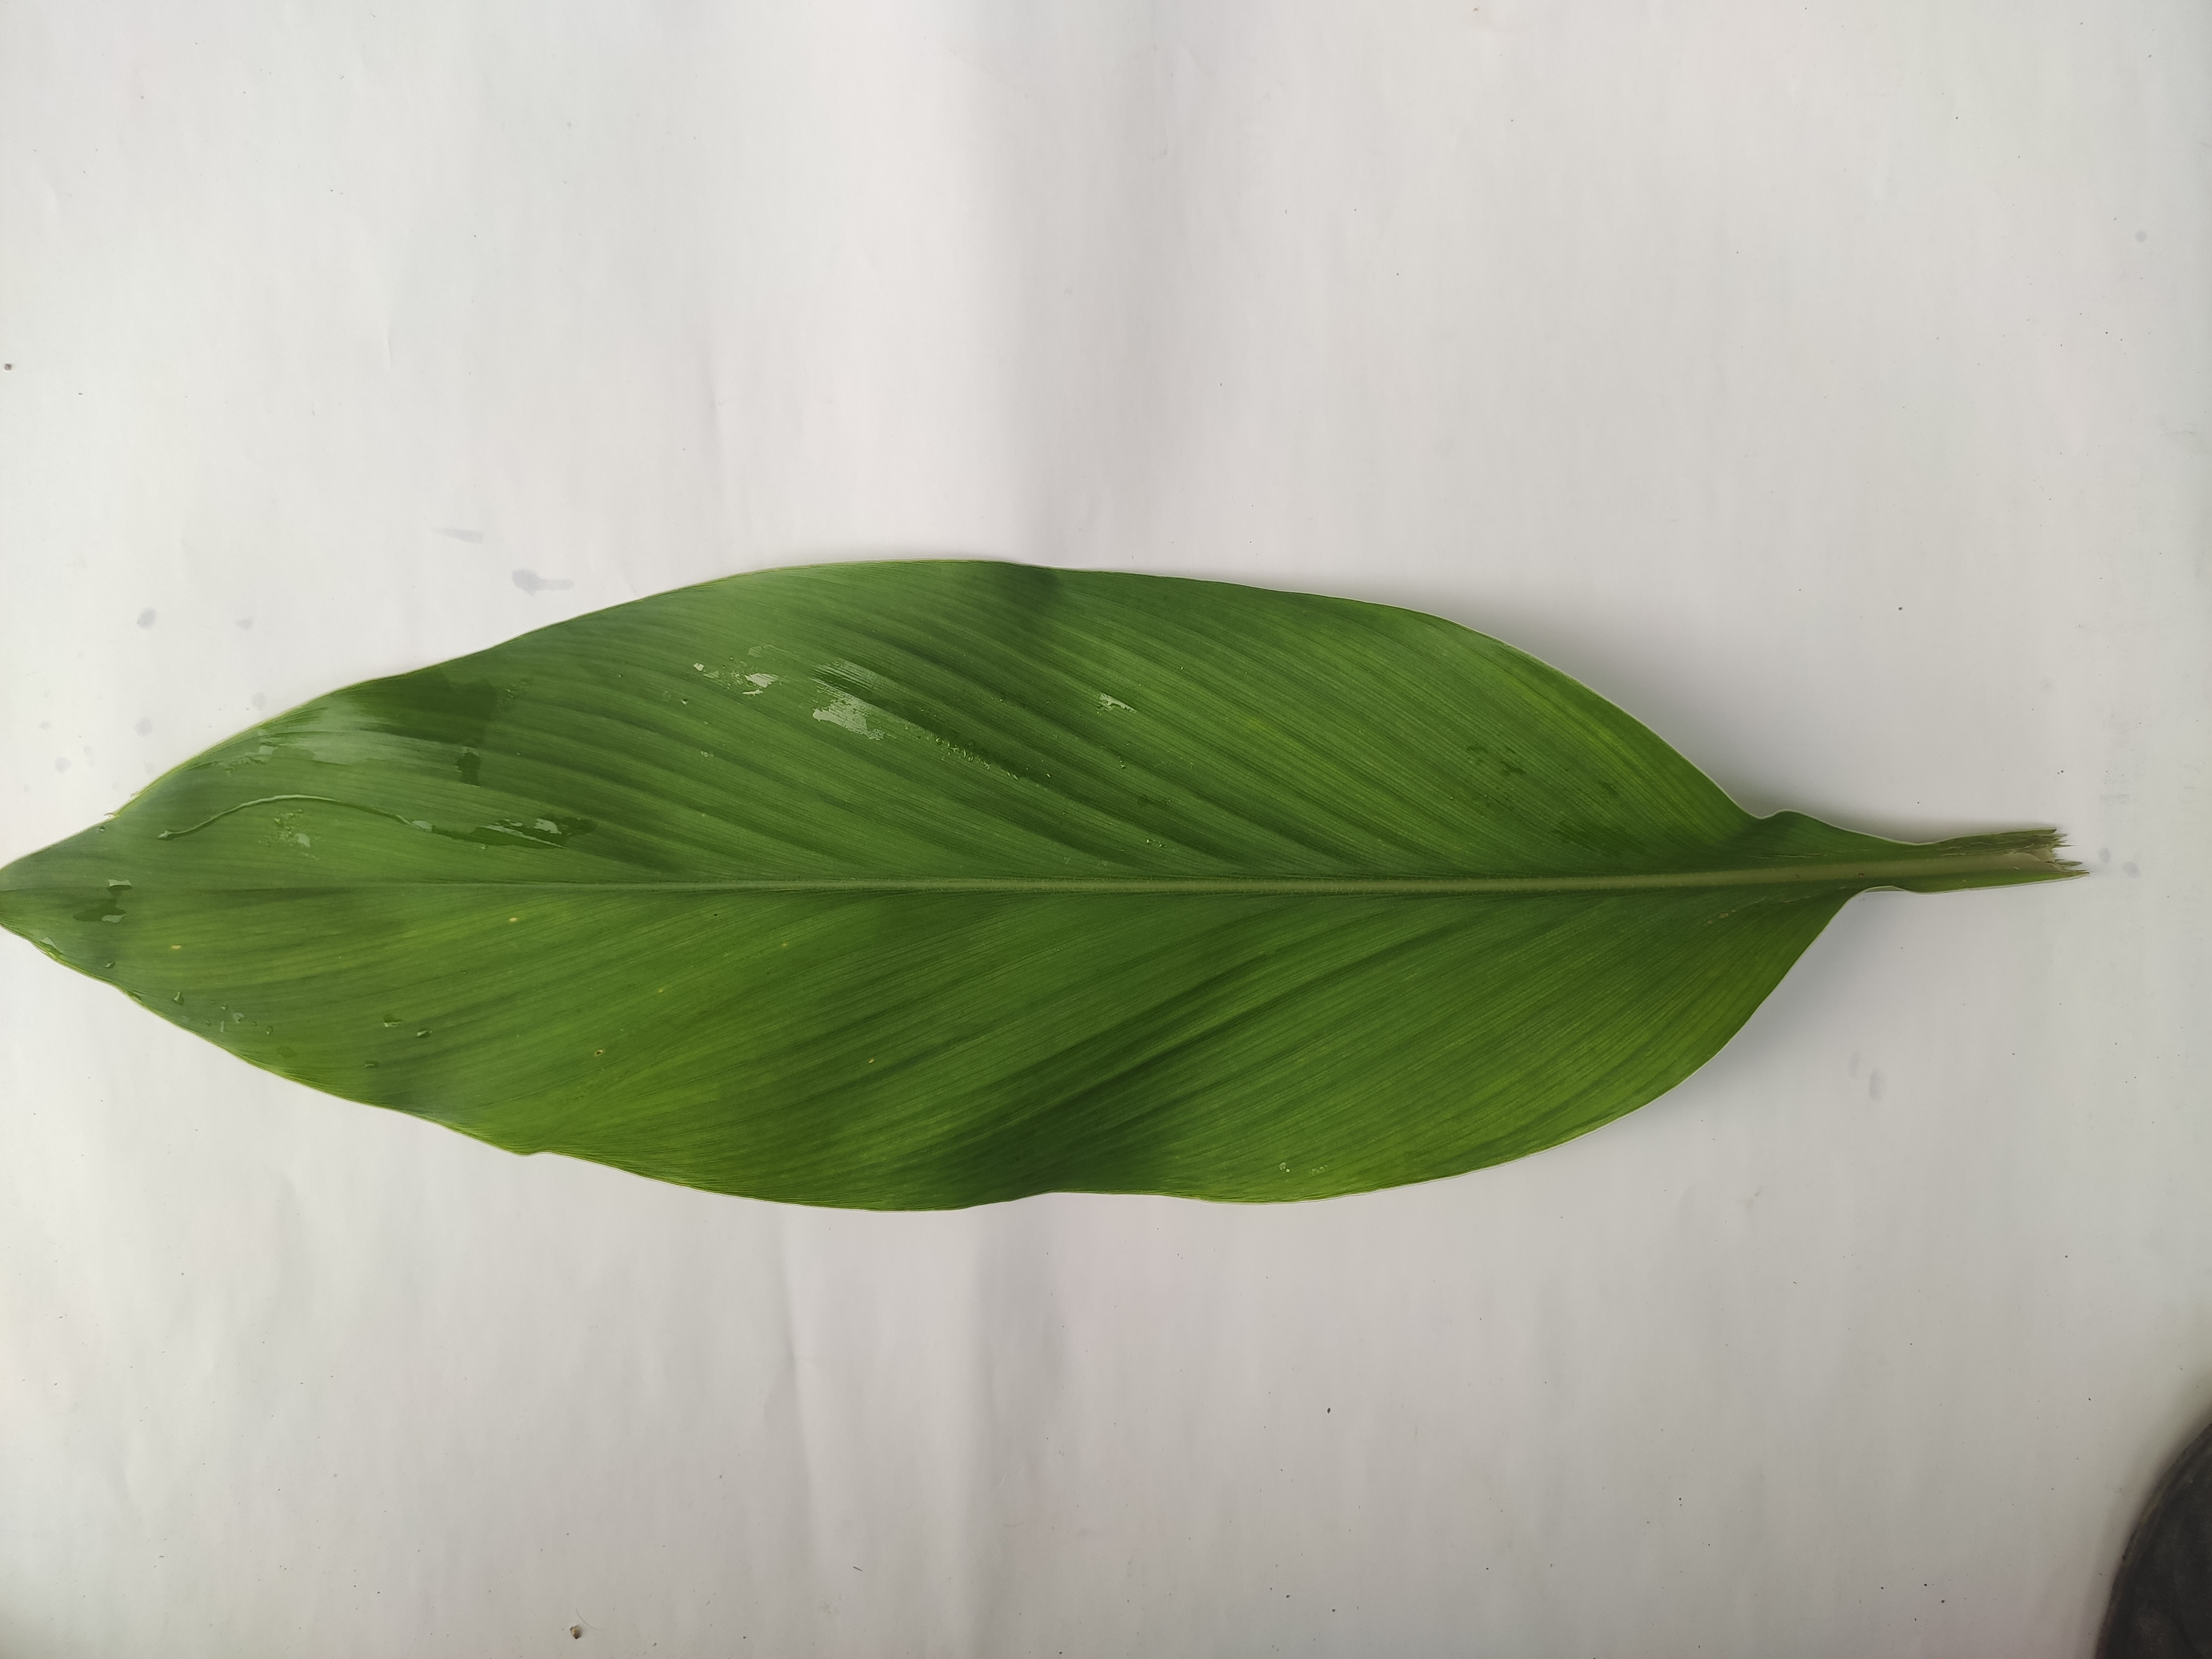
Label: Healthy_Leaf